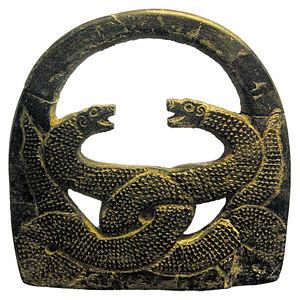
Le musée d'Azerbaïdjan, ou musée de Tabriz, est un musée situé en Iran à Tabriz, capitale de la province d'Azerbaïdjan oriental, dans le nord-ouest du pays. Inauguré en avril 1958 sous le règne de Mohammad Reza Pahlavi, ce musée est consacré à l'histoire et à l'archéologie de la région. C'est l'un des plus importants d'Iran, concernant ces domaines. Il se trouve non loin du parc Khaqani et de la mosquée Bleue.